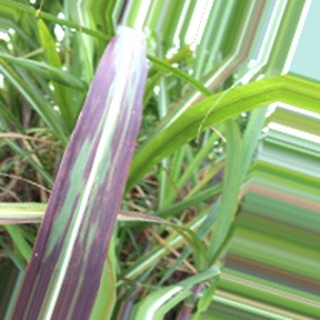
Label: sugarcane_bacterial_blight